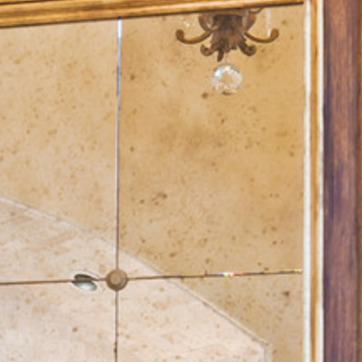
Material: mirror